Peter and Jessie Huntsman House

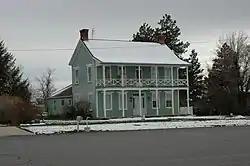

The Peter and Jessie Huntsman House, at 155 W. Center in Fillmore, Utah, was built around 1871. It was listed on the National Register of Historic Places in 1995.